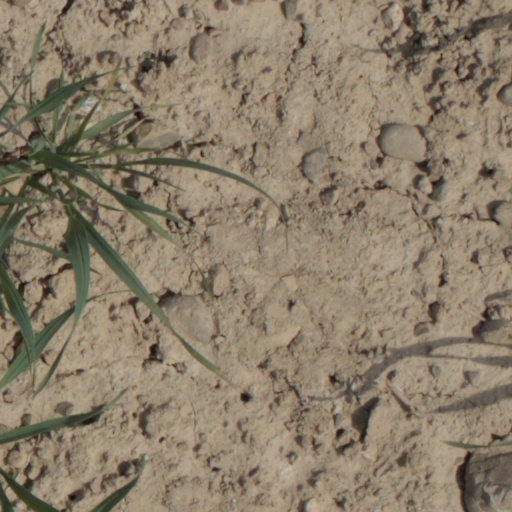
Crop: wheat